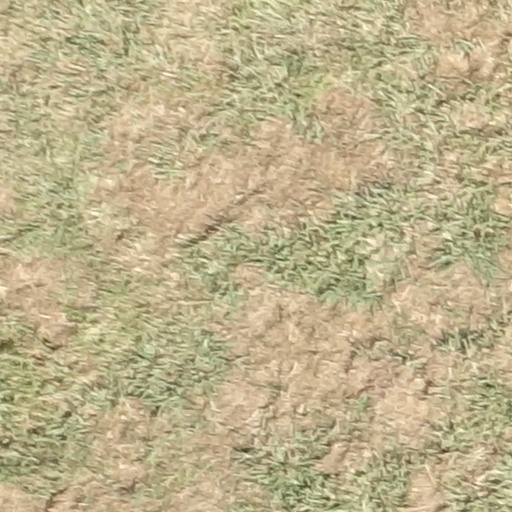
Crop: sorghum